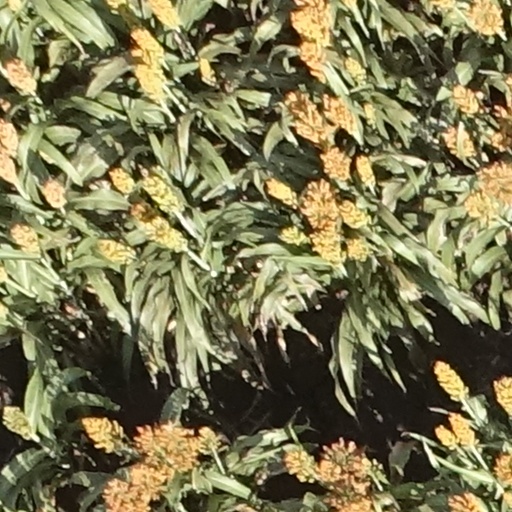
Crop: sorghum